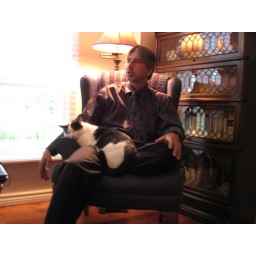
whoever sat in this chair got decorated with cat hair